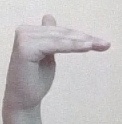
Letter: khaa